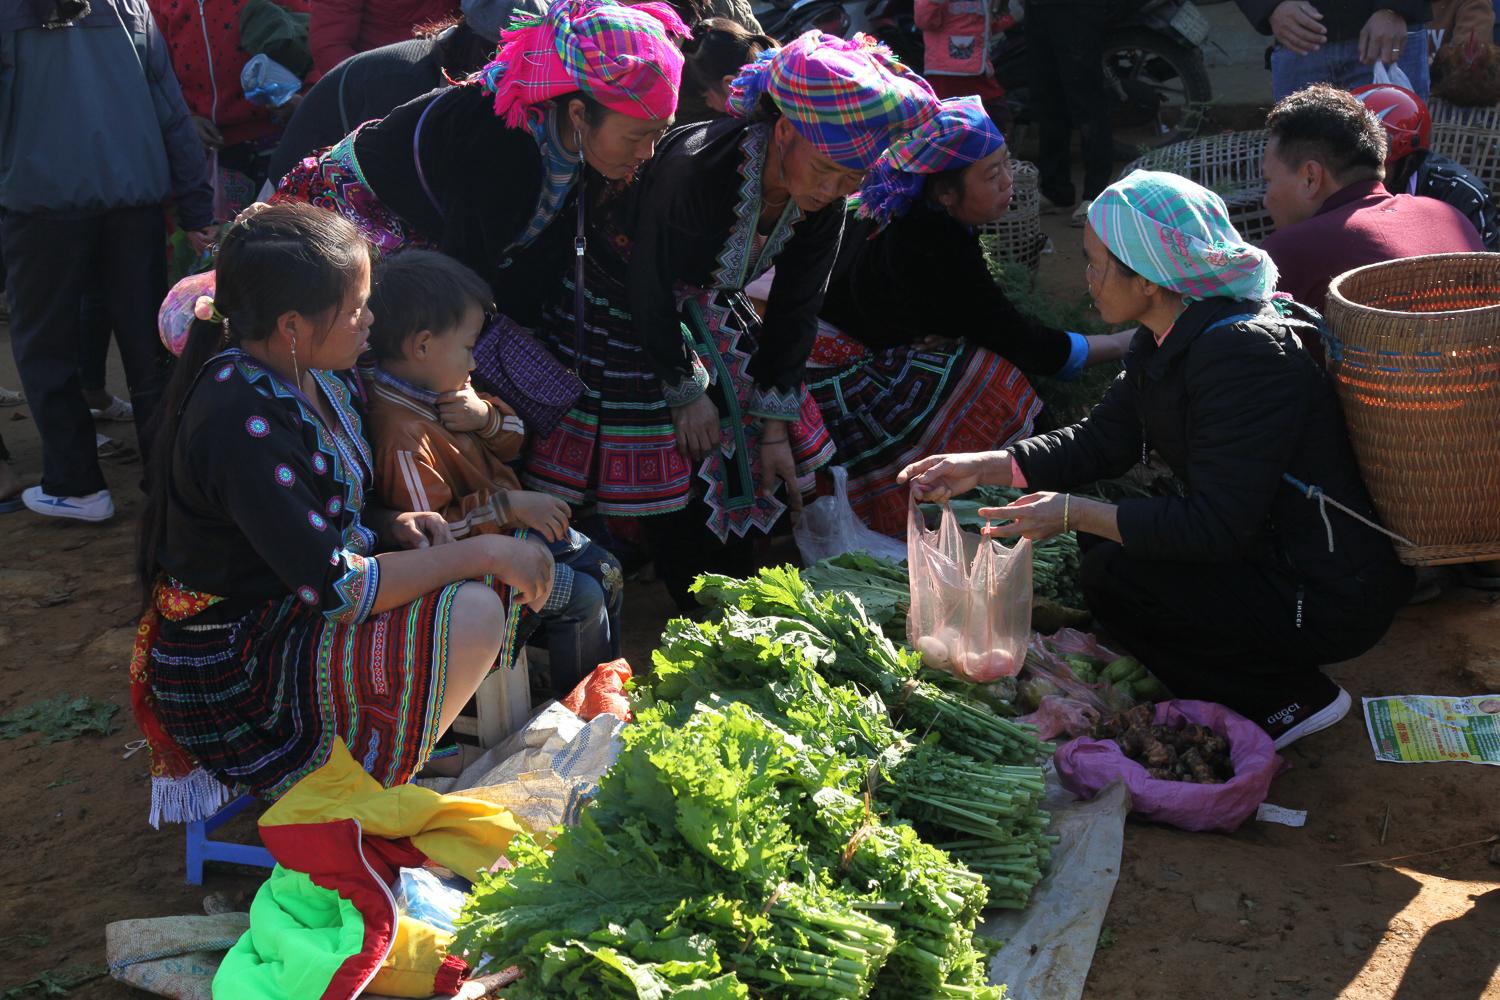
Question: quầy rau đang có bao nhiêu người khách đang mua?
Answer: quầy rau đang có ba người khách đang mua